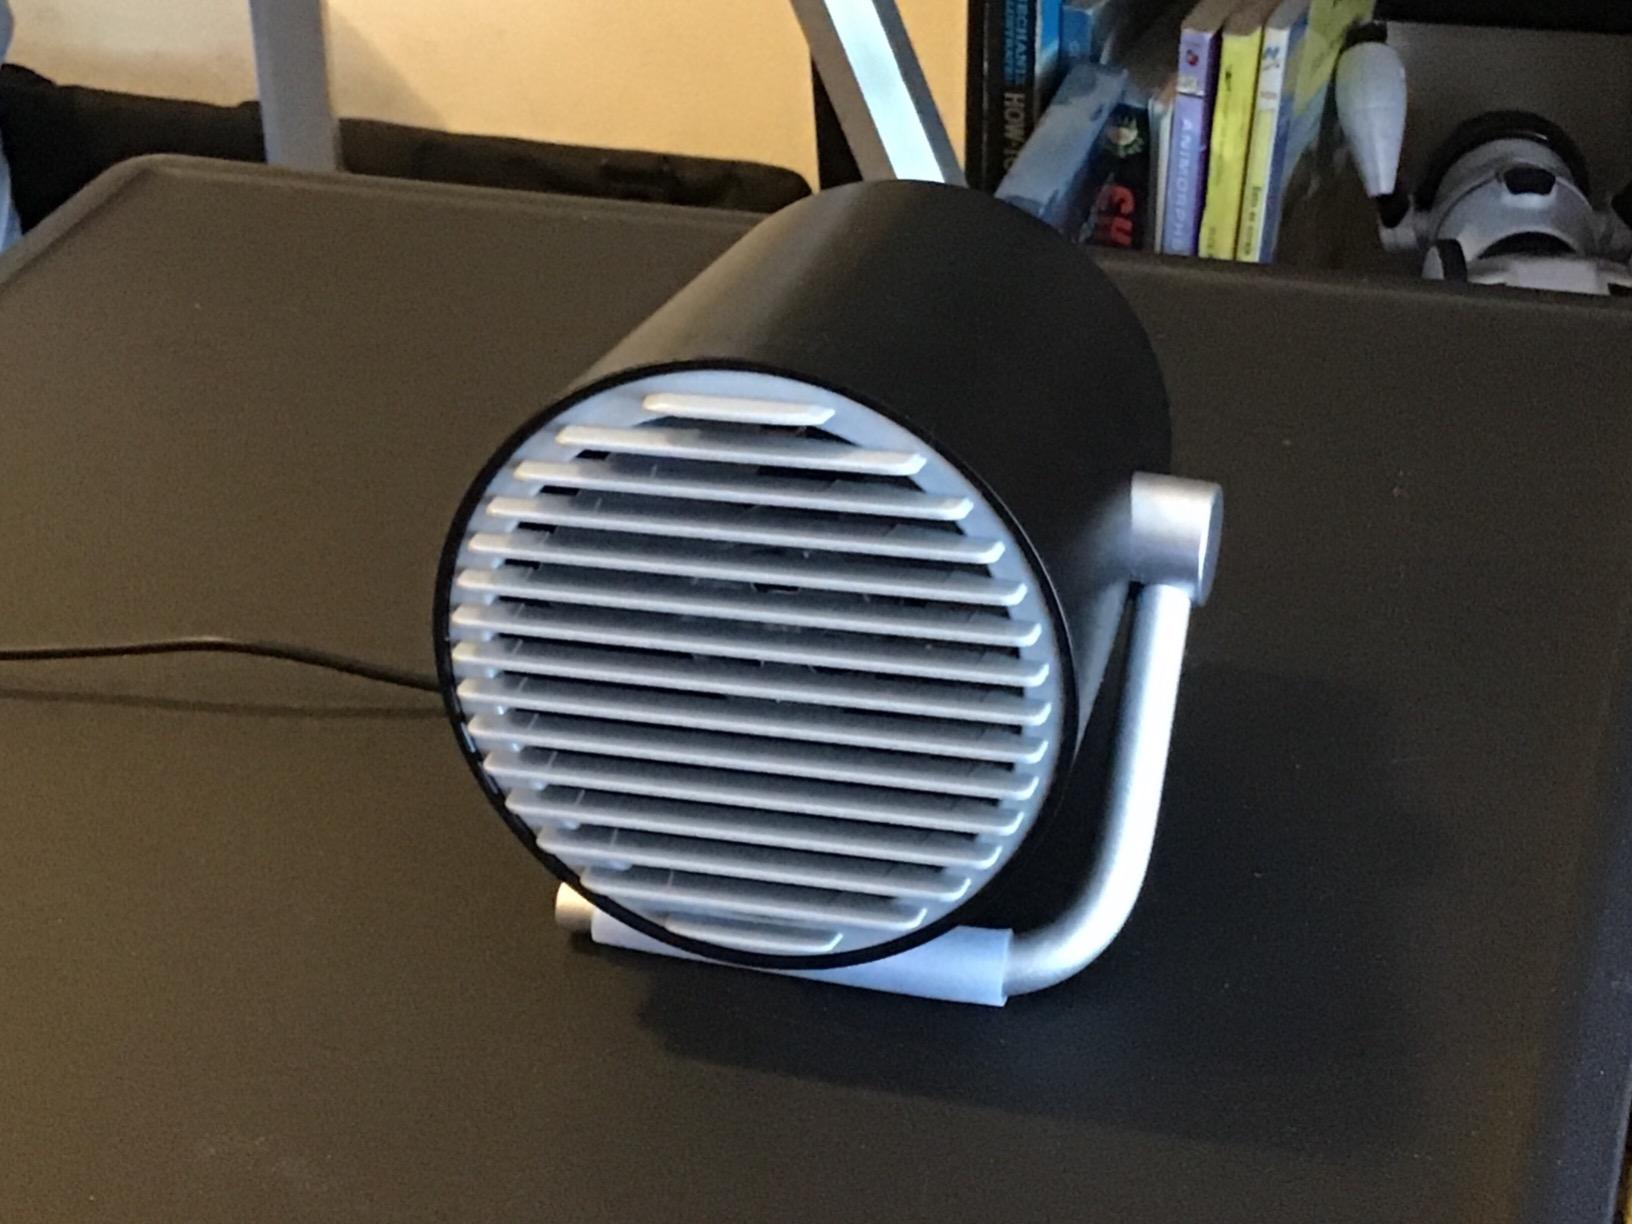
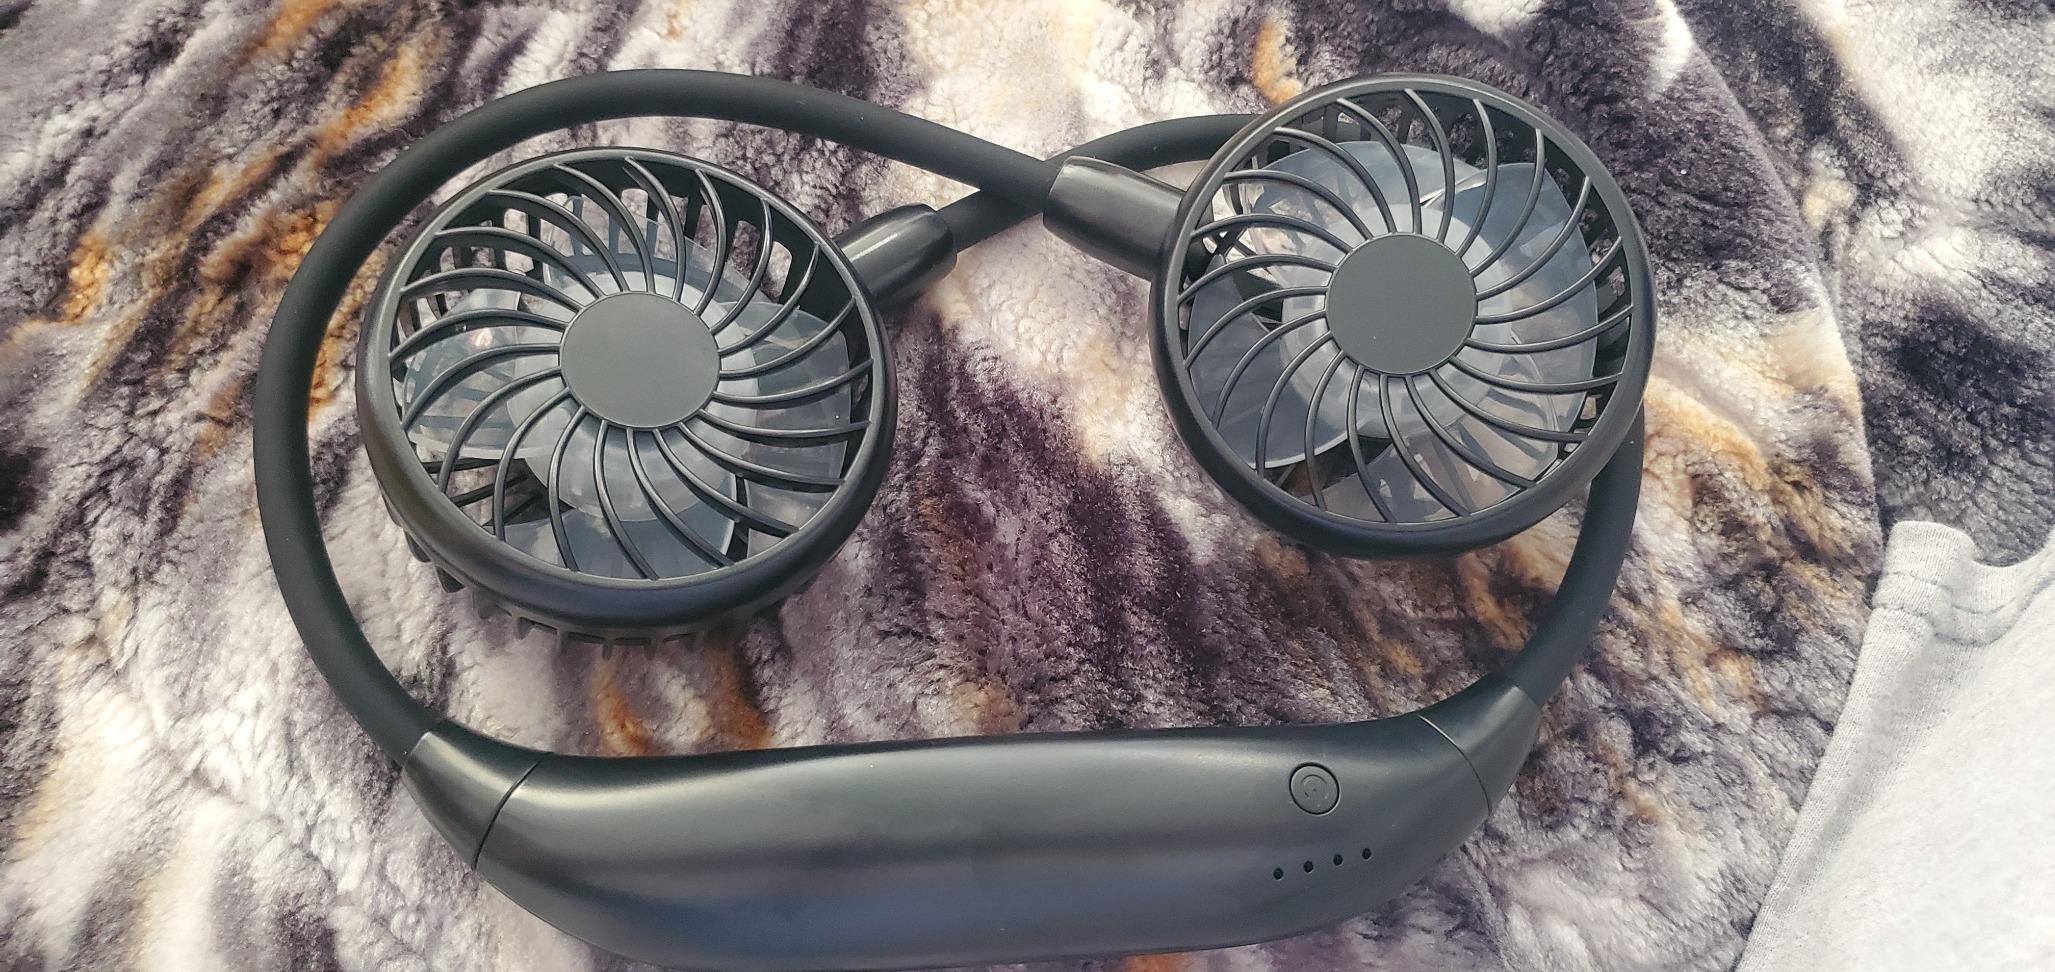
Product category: fan
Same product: no